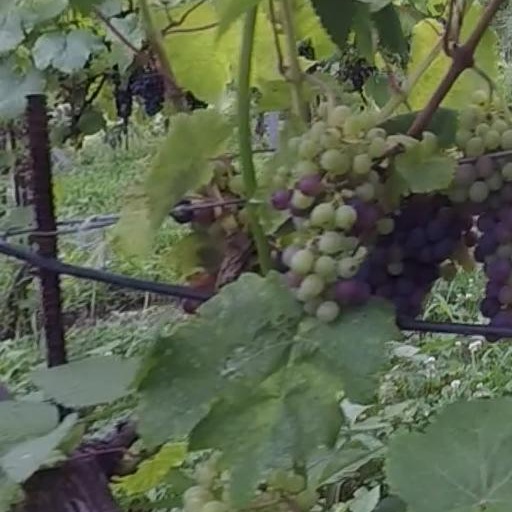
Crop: grape